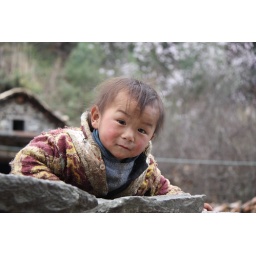
Most adorable kid in our trip. Kept looking at us over the stone low wall